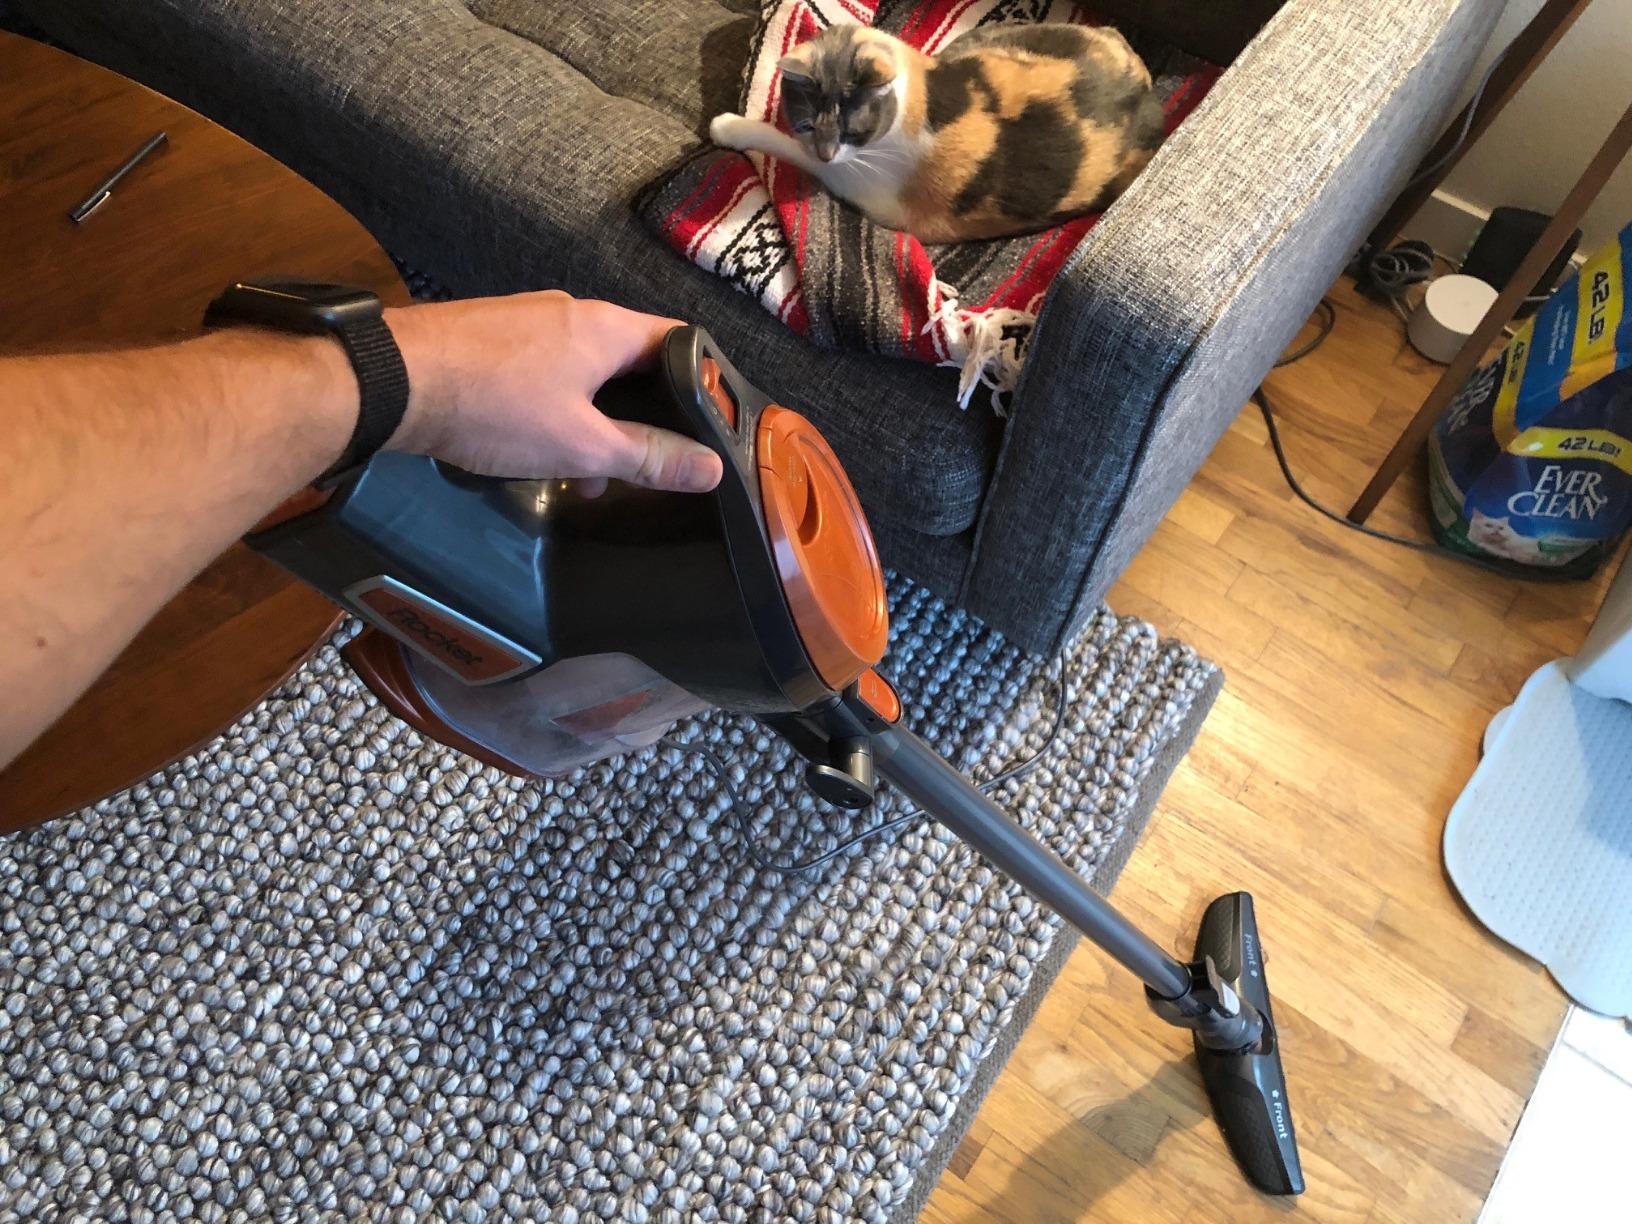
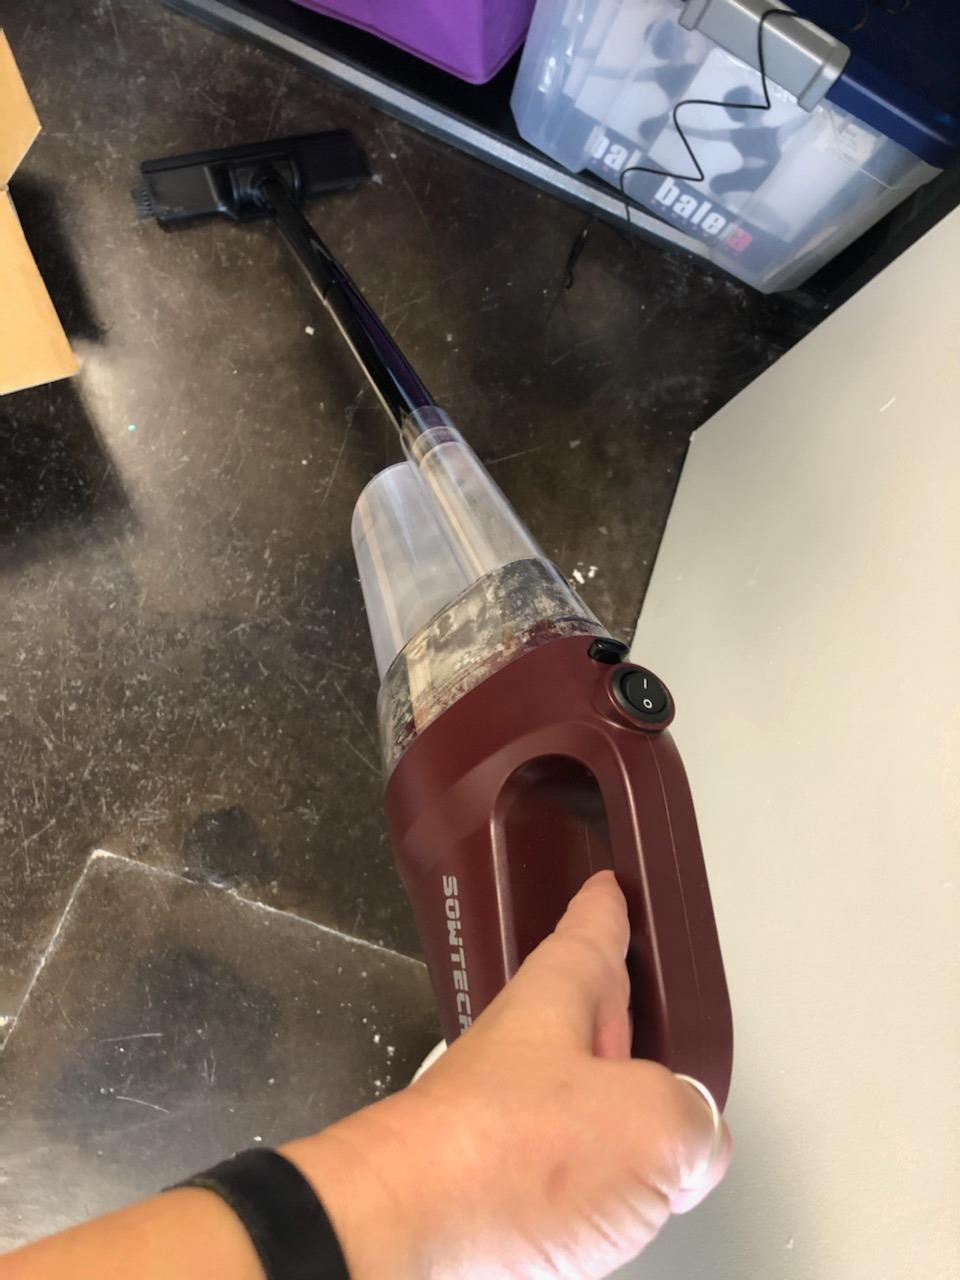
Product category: items_vacuum
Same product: no